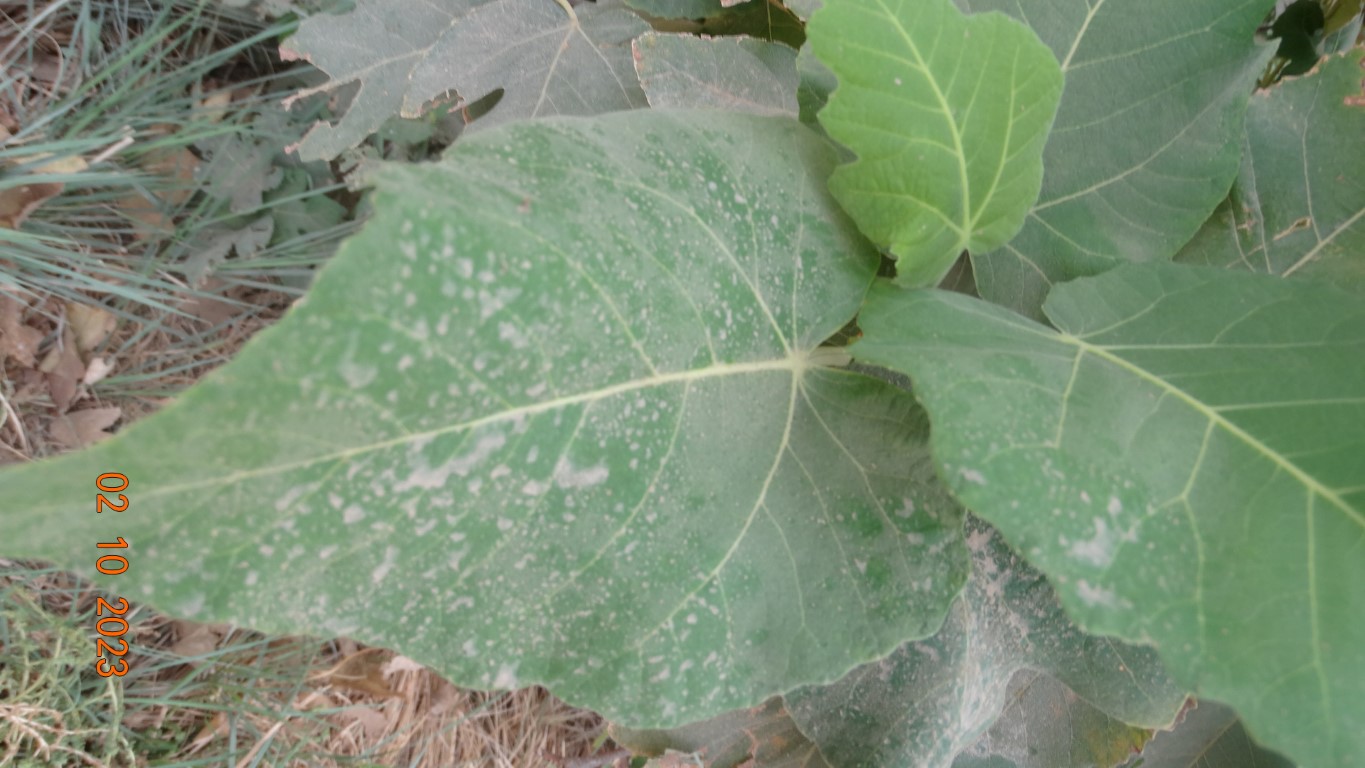
Label: healthy